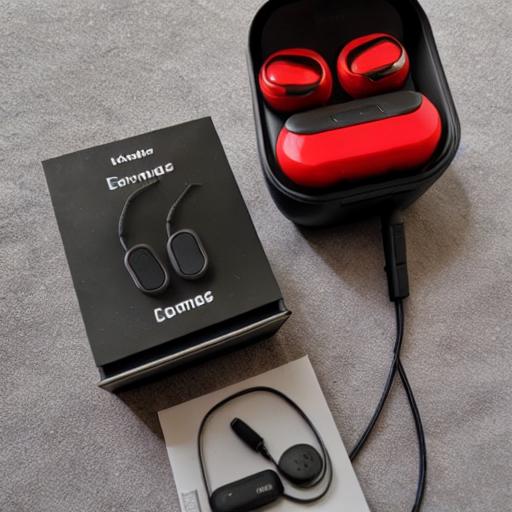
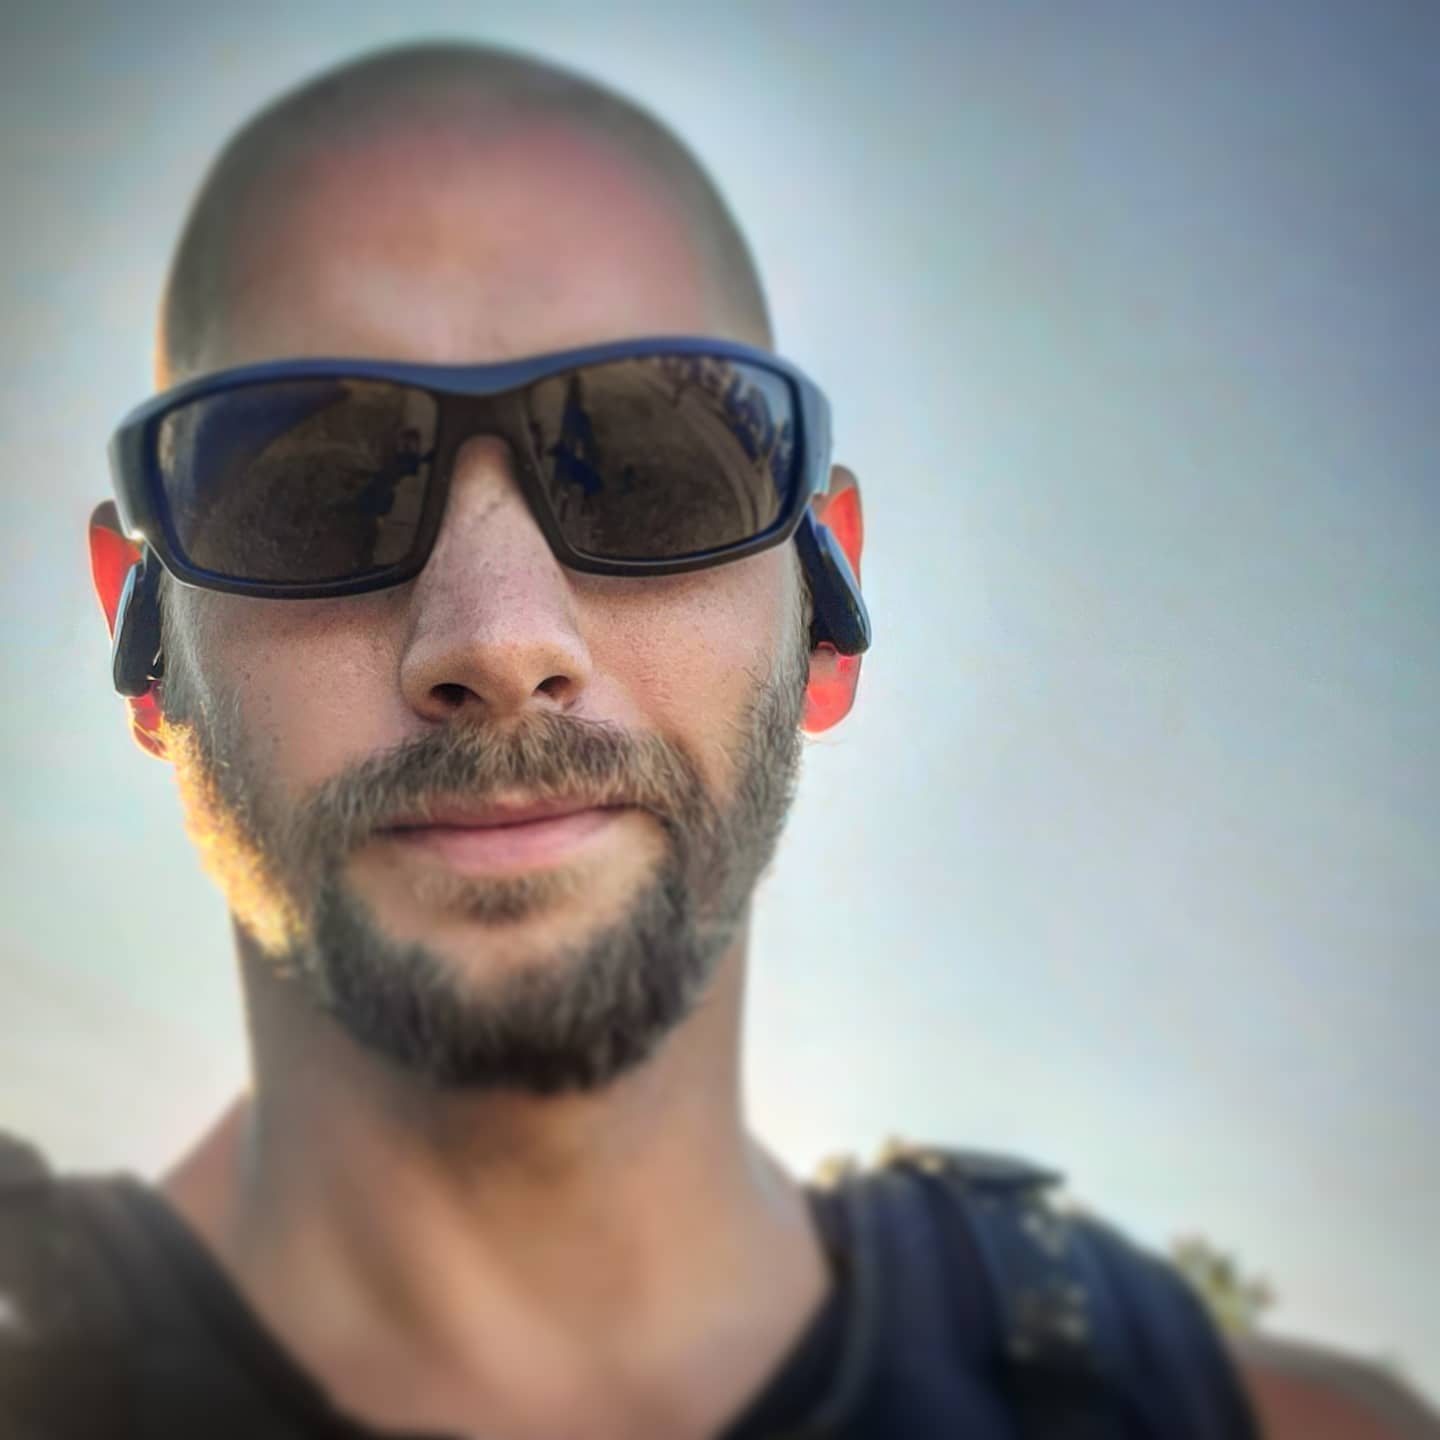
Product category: earbuds
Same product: no